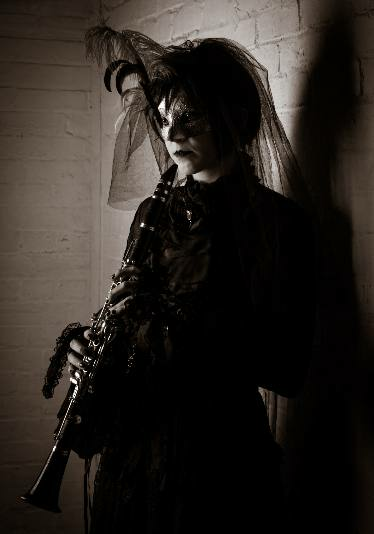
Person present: Yes